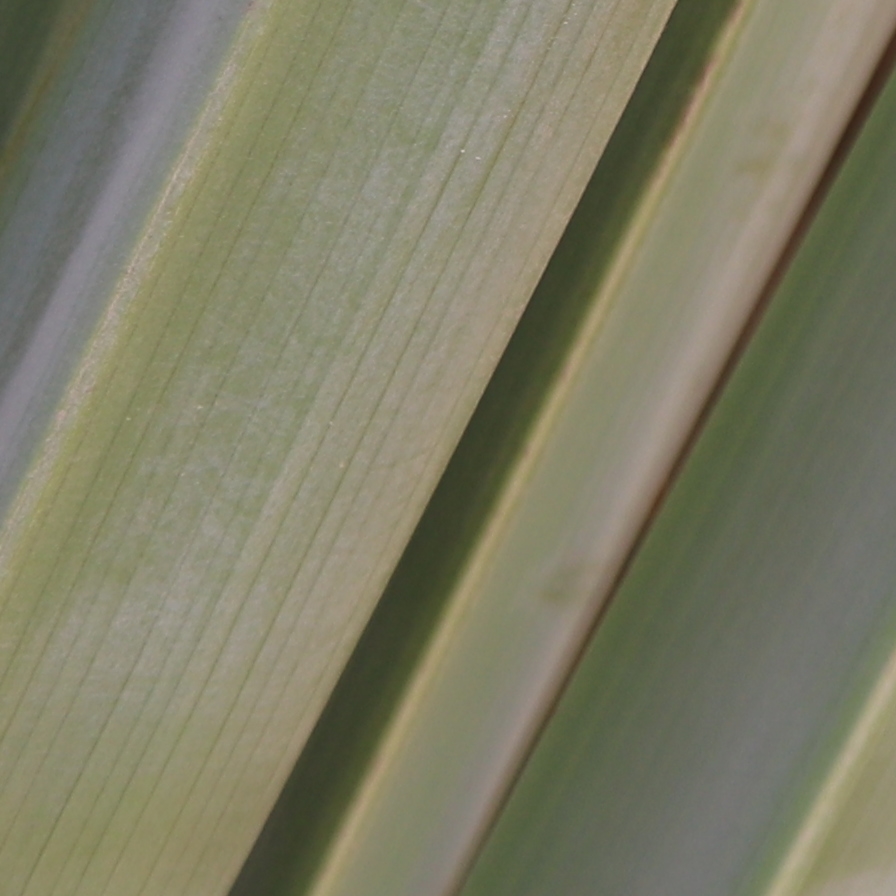
Label: Healthy